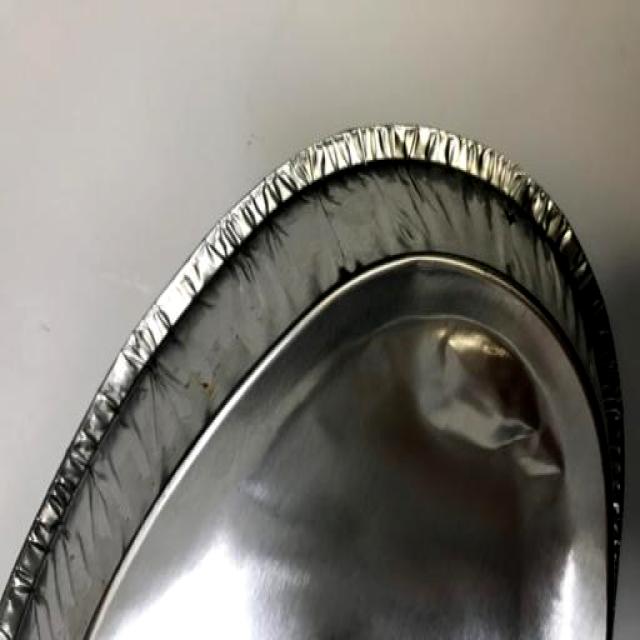
Label: Metal